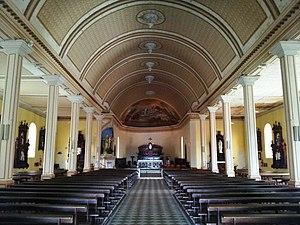
Intérieur de l'église Notre-Dame de la Délivrande du Morne-Rouge
L'église Notre-Dame de la Délivrande est une église catholique située au Morne-Rouge, en France.